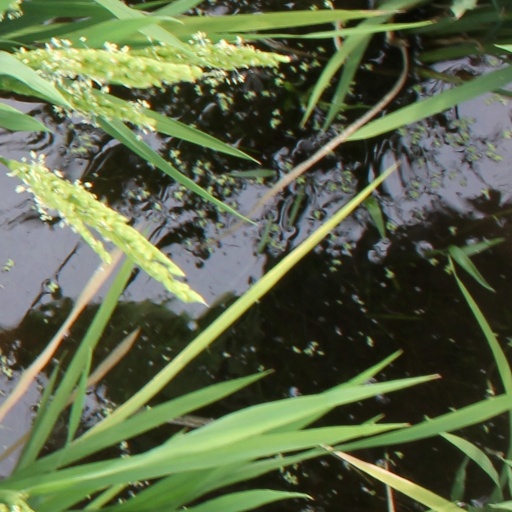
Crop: rice